Pine Island Causeway

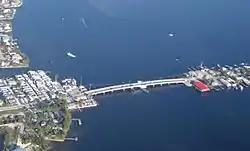
Aerial view of the 1968–2012 Matlacha Pass Bridge

The Pine Island Causeway is a roadway in Southwest Florida spanning Matlacha Pass connecting Pine Island, the largest island in Florida, to the main land in Cape Coral. The causeway carries Pine Island Road (CR 78) and consists of three bridges with dredged land sections in between them. The islands connected to the middle of the causeway are also home to the community of Matlacha (pronounced mat-la-SHAY). It provides the only vehicular access to both Matlacha and Pine Island.